Buckskin Frank Leslie

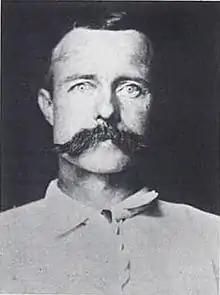
Nashville Franklyn "Buckskin Frank" Leslie

Buckskin Franklyn Leslie (March 18, 1842 – after 1920) was a U.S. Army scout, gambler, bartender, rancher, miner, gunfighter, and con-man. He was known for his fringed buckskin jacket. He became well-known in Tombstone, Arizona, for killing two men in self-defense. He married the widow of one of his victims eight days after killing her husband. Following their divorce, Leslie later shot and killed a woman he lived with at his ranch while drunk and in a fit of jealousy. He was sentenced to life in prison, but only served six years before he was pardoned. He was last listed in the U.S. Federal Census on January 27, 1920, in Sausalito, California. No public records of him have been found after this date, and it is not known when he died.